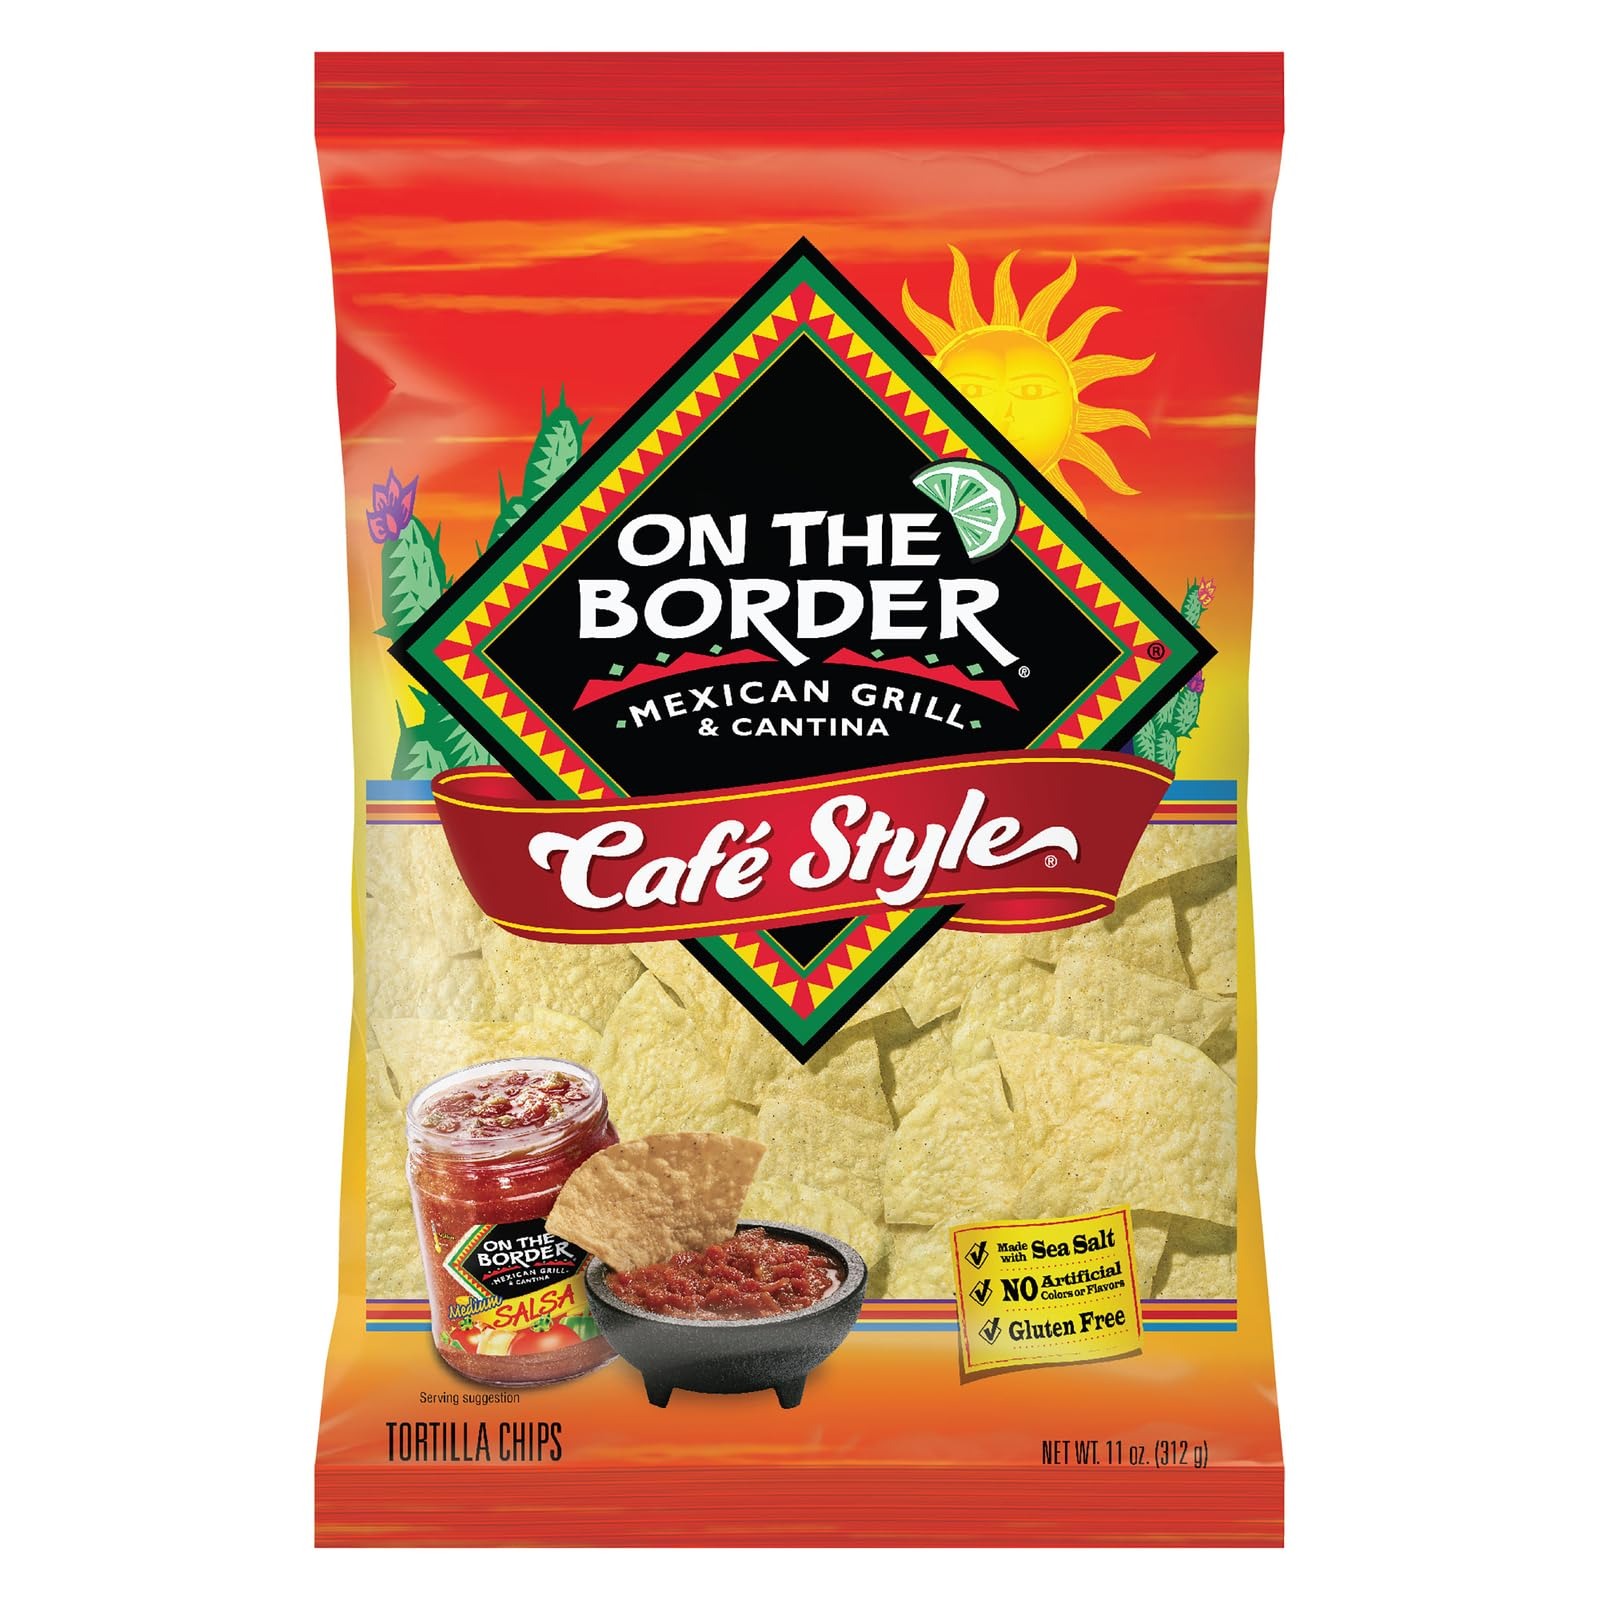
Item Name: On The Border Mexican Tortilla Chips, 11 oz
Bullet Point 1: 11 oz bag of tortilla chips
Bullet Point 2: Made with sea salt
Bullet Point 3: Gluten-free
Bullet Point 4: No artificial colors or flavors
Bullet Point 5: Great for tailgates, picnics, or sharing with friends at your next movie night
Value: 11.0
Unit: Ounce

Price: 2.79